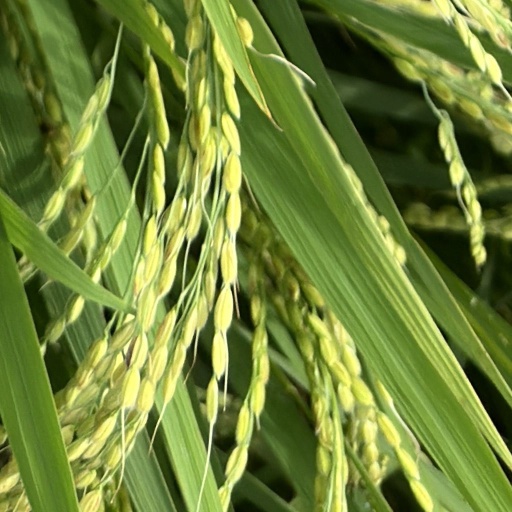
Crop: rice